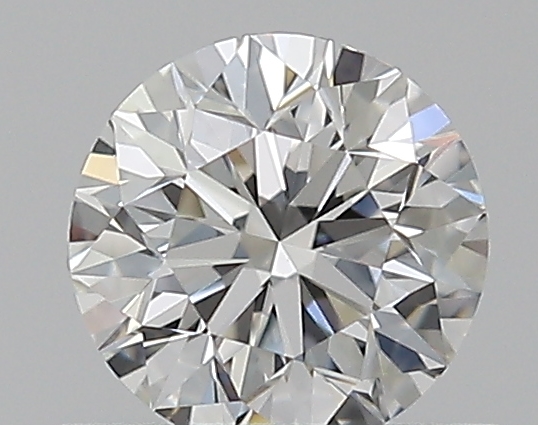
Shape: round
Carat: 0.5
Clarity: VVS2
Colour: H
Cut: VG
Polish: EX
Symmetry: EX
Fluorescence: M
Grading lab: GIA
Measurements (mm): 4.96 x 4.99 x 3.23